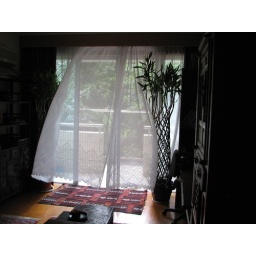
garden door in computer room